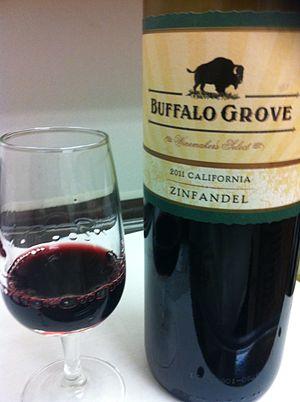
Le vignoble de Californie définit une région viticole américaine qui fournit du vin élaboré dans l'État américain de Californie, qui, avec celui du Nouveau-Mexique, assure une grande partie de la production de vin américaine. Ces régions viticoles américaines sont des exemples de viticulture de longue date dans le vin du Nouveau Monde. La production de vin en Californie est d'un tiers supérieure à celle de l'Australie. Si la Californie était un pays distinct, elle serait le quatrième producteur de vin au monde.